2019 Federated Auto Parts 400

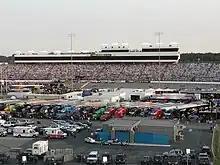
Richmond Raceway, the track where the race was held.

Richmond Raceway (RR), formerly known as Richmond International Raceway (RIR), is a 3/4-mile (1.2 km), "D"-shaped, asphalt race track located just outside Richmond, Virginia in Henrico County. It hosts the Monster Energy NASCAR Cup Series, the NASCAR Xfinity Series, and the IndyCar series. Known as "America's premier short track", it formerly hosted a NASCAR Gander Outdoors Truck Series race, and two USAC sprint car races.